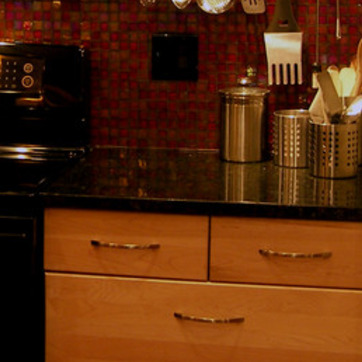
Material: polishedstone